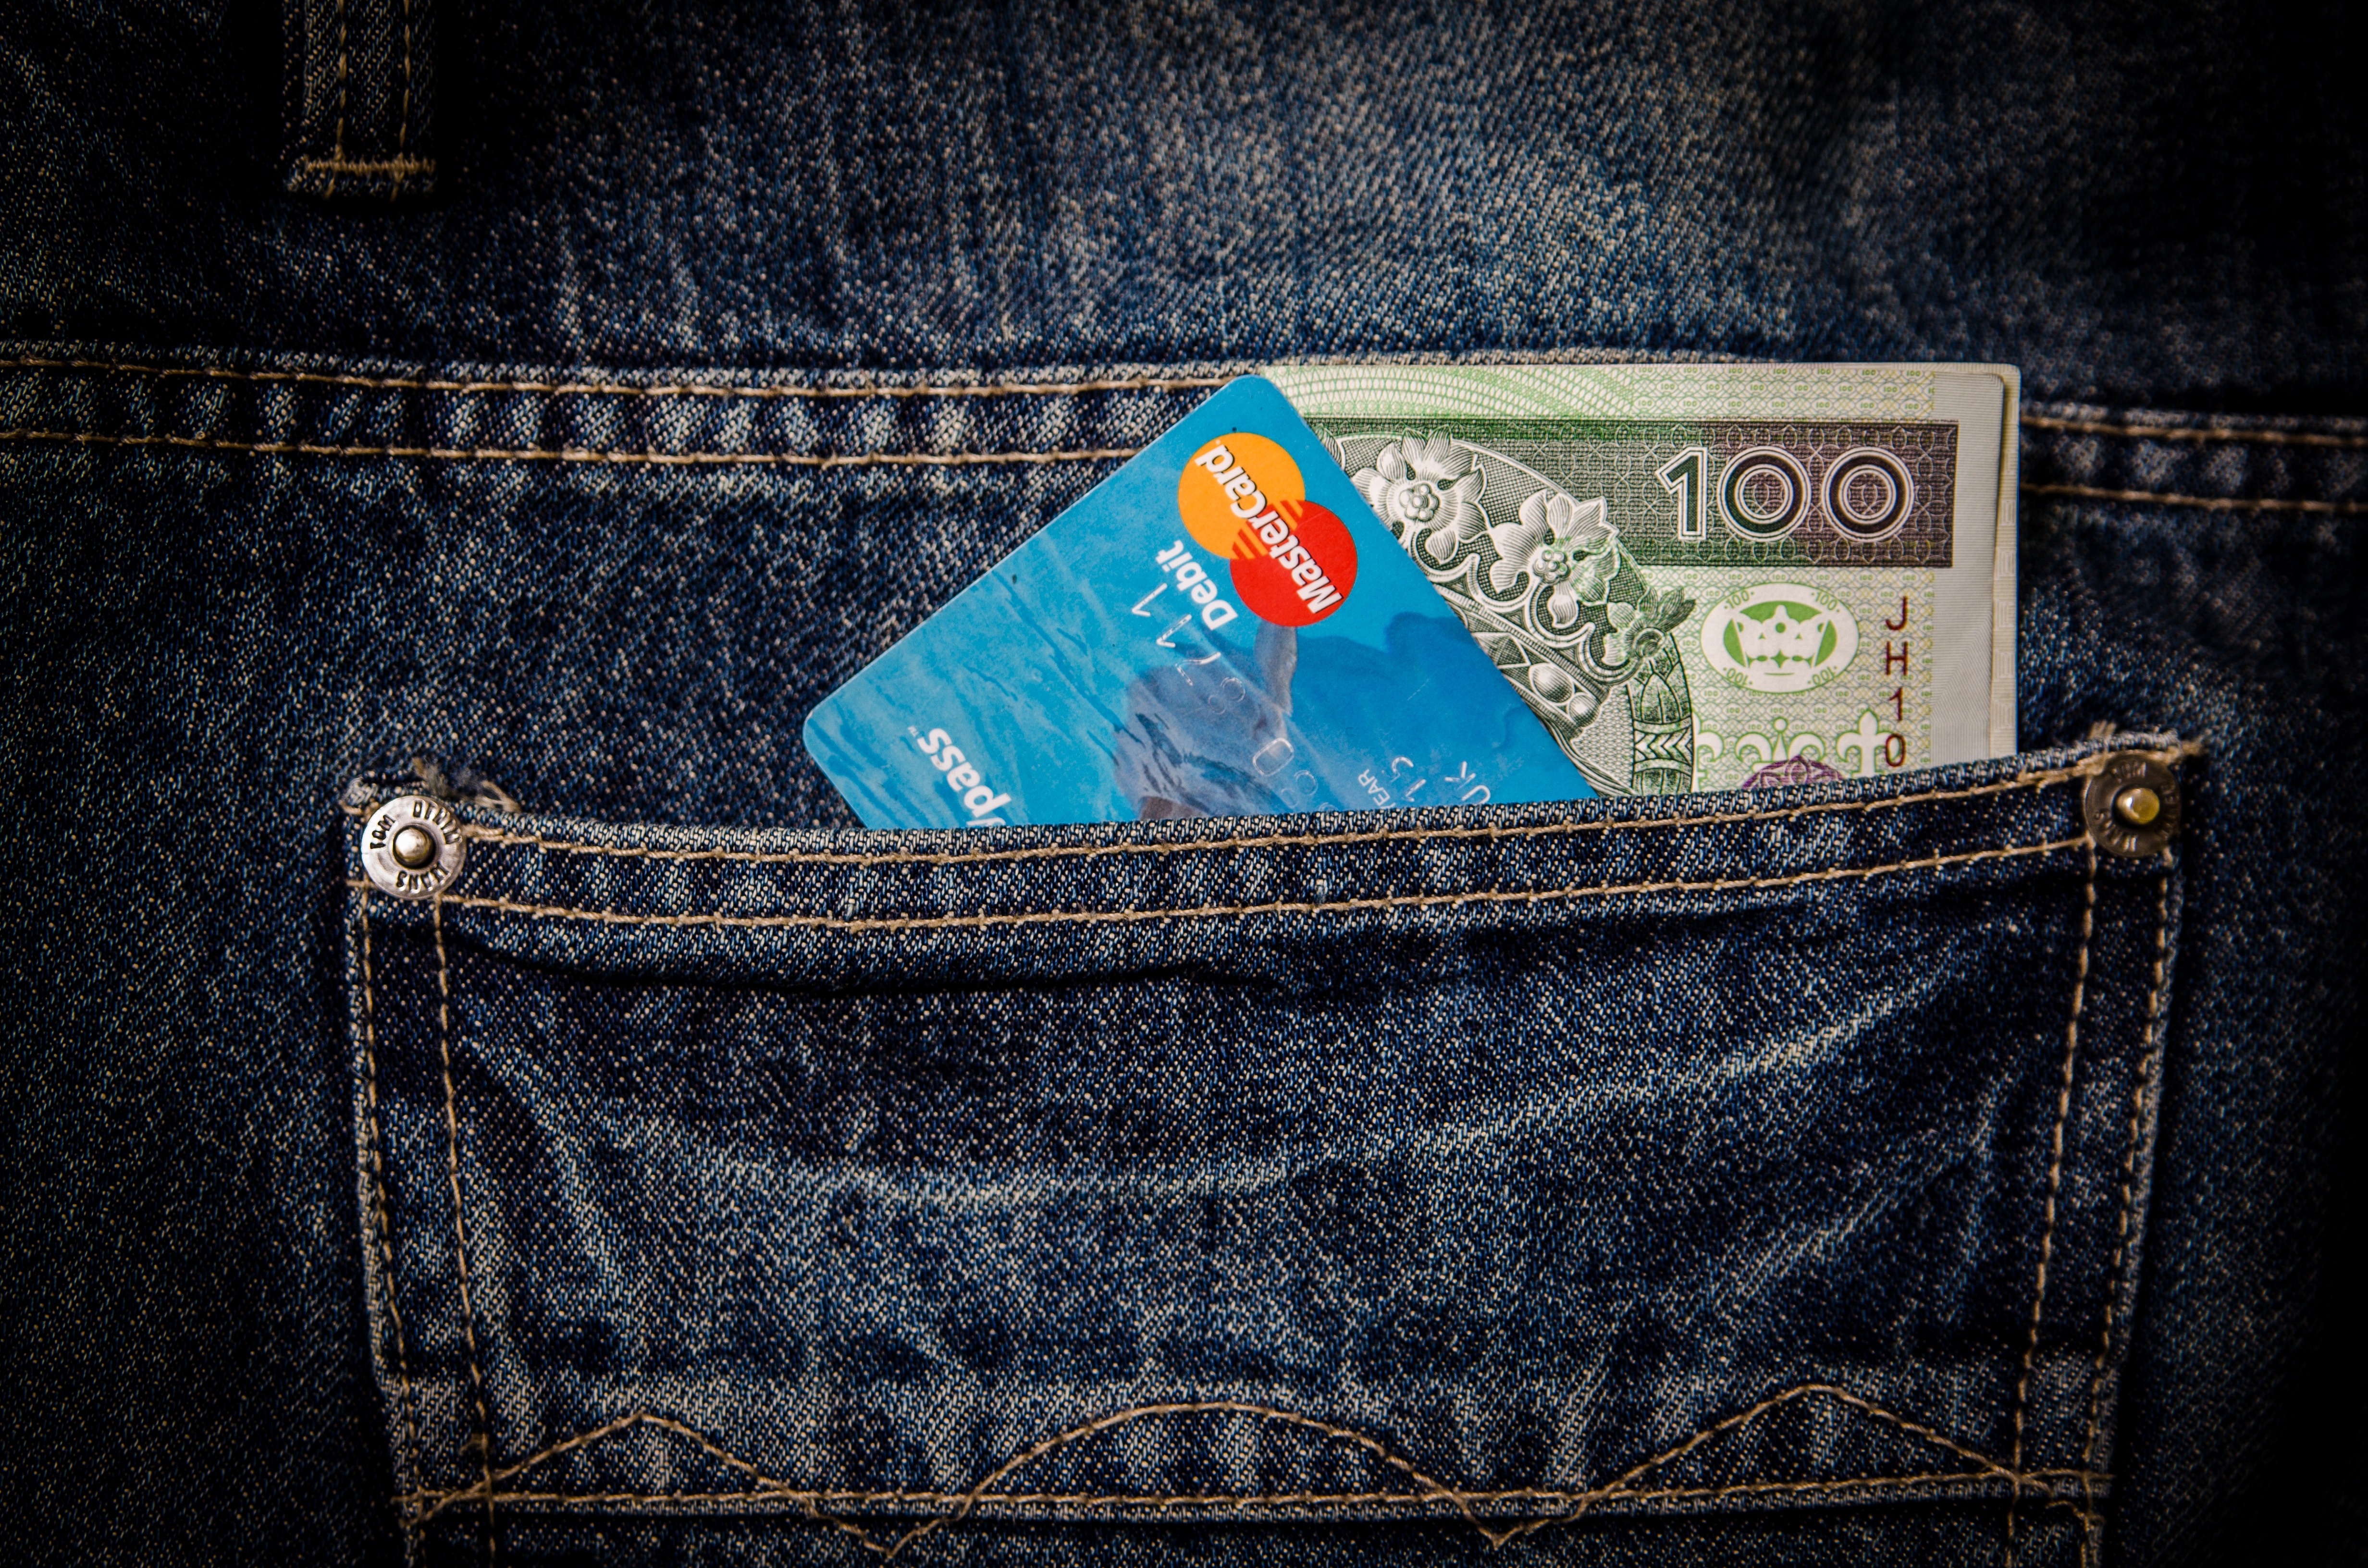
leather, money, bag, blue, business, shopping, denim, handbag, card, wallet, brand, textile, buy, pocket, visa, mastercard, coin purse